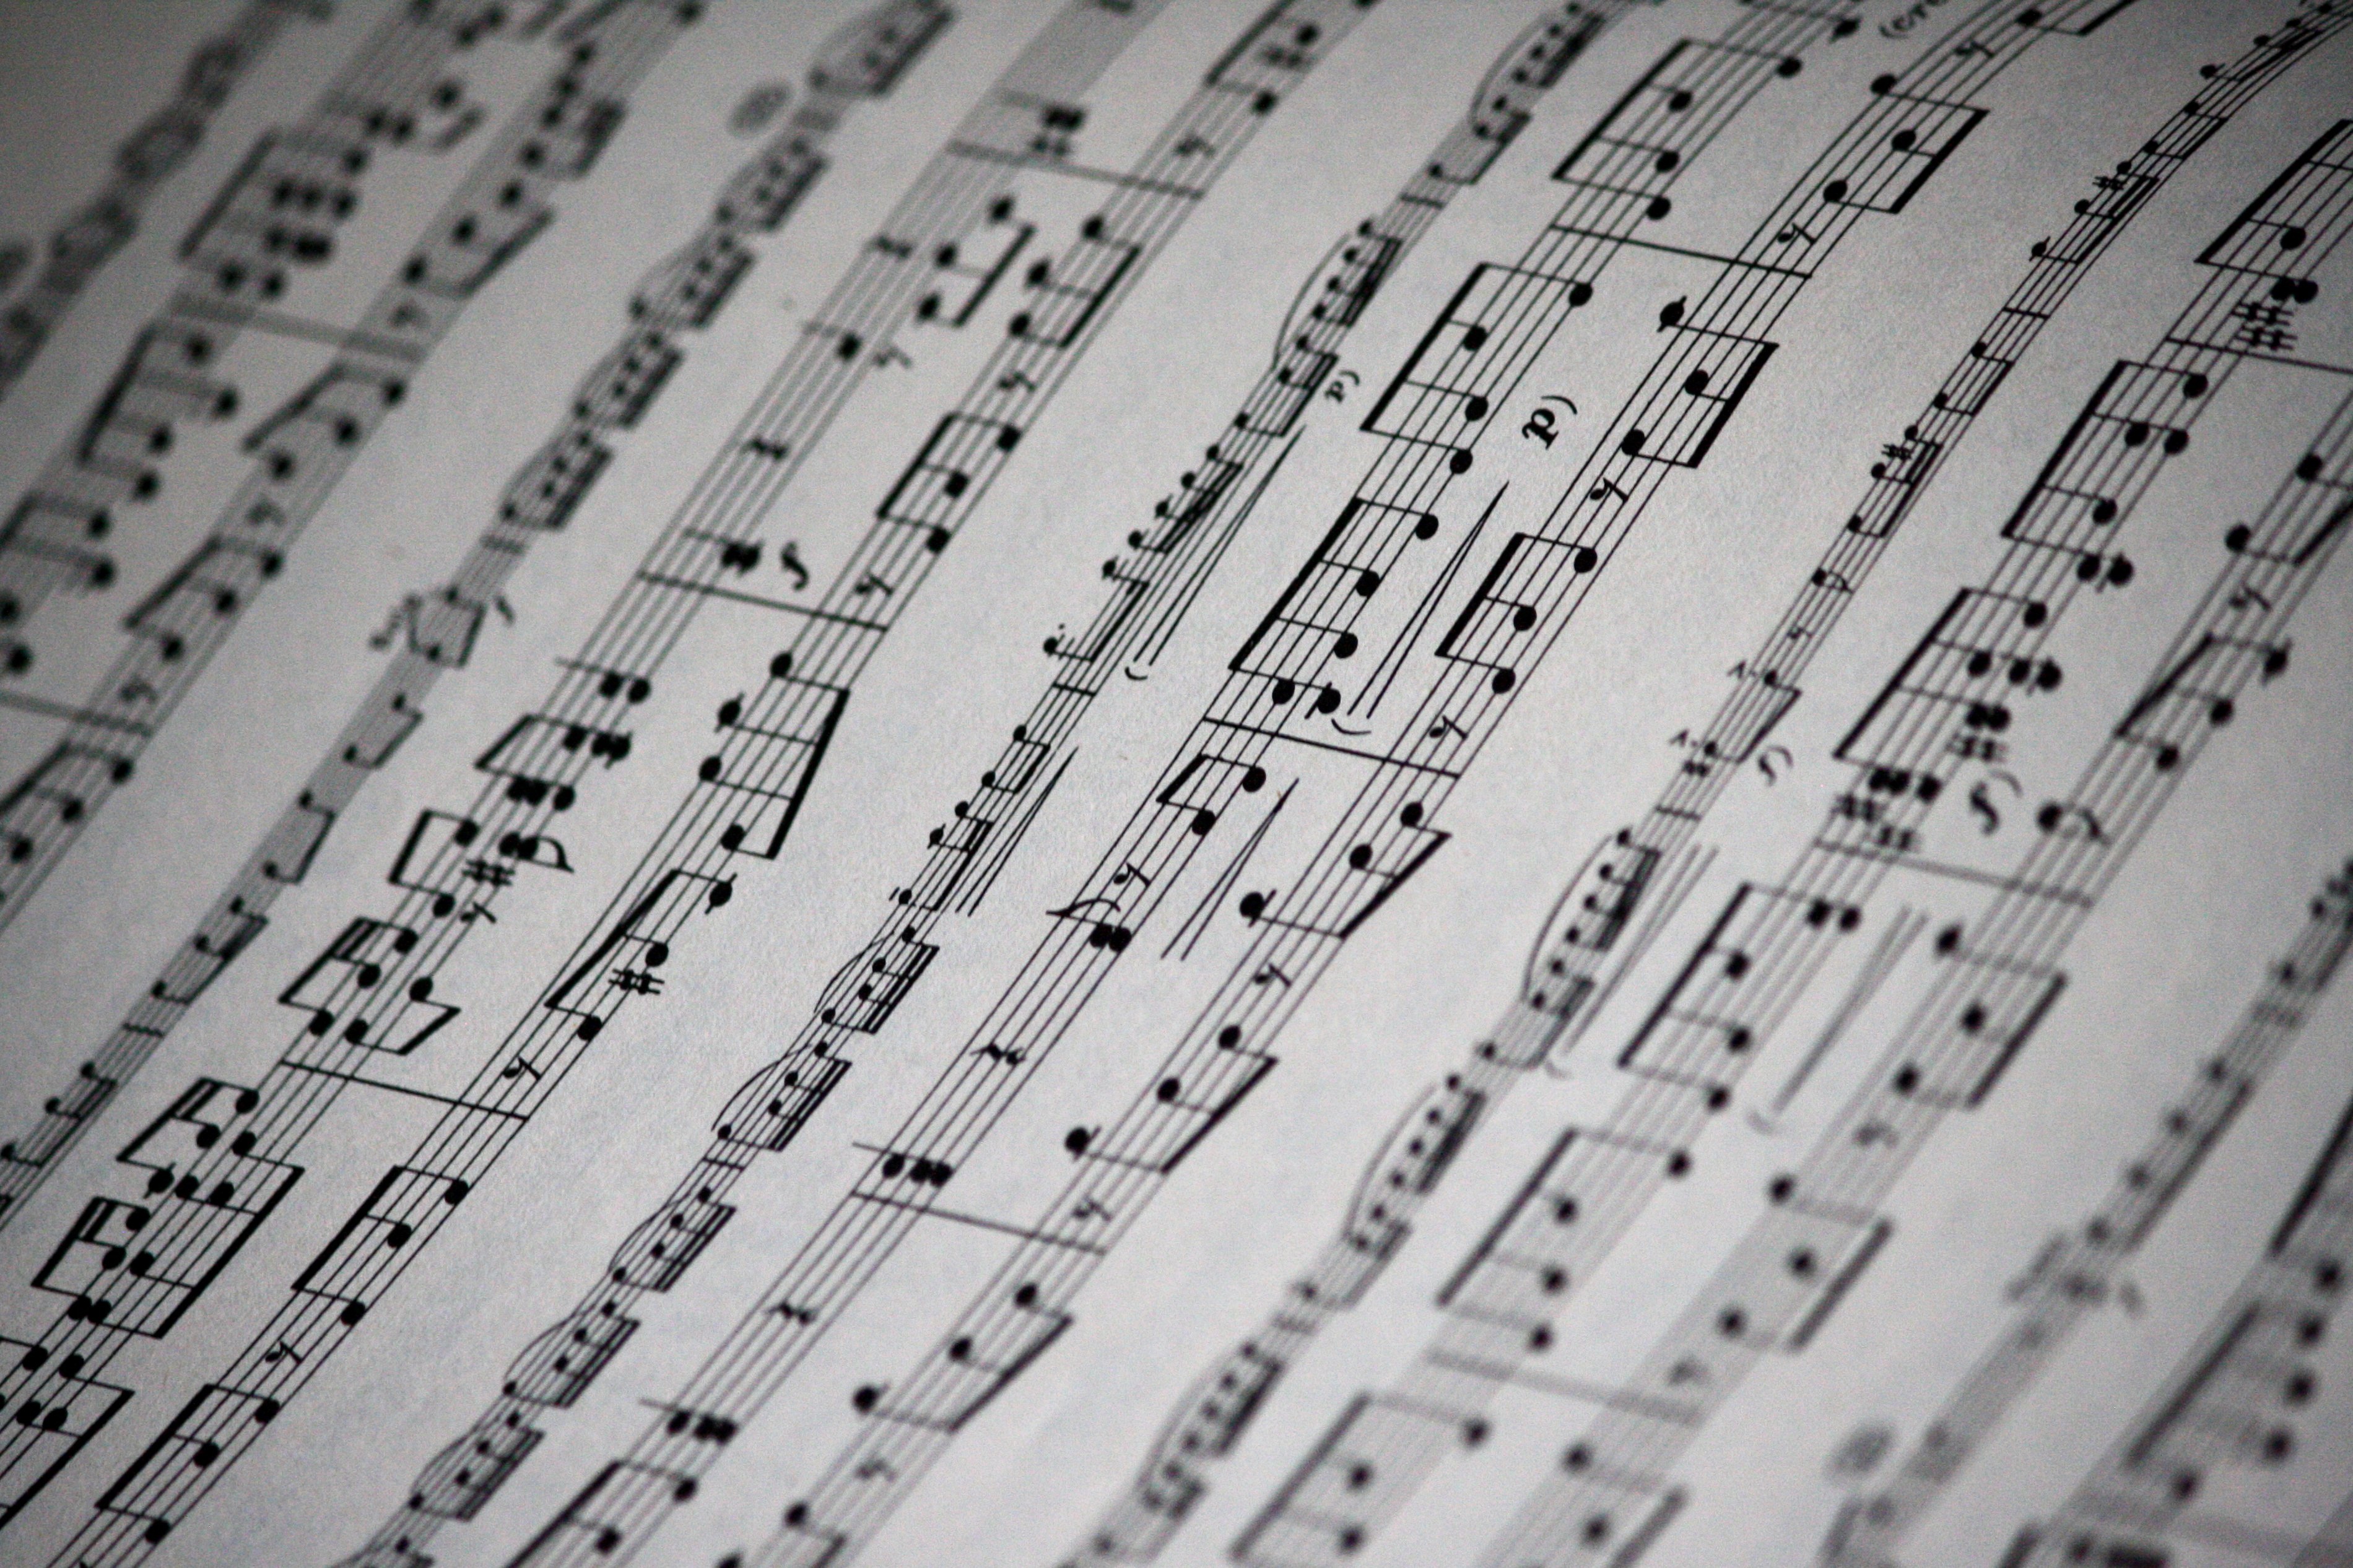
writing, music, black and white, texture, number, newspaper, pattern, line, piano, monochrome, sheet music, close up, font, shadows, background, text, handwriting, wallpaper, calligraphy, document, shape, composer, notes, partition, melody, music sheet, monochrome photography, ranges, musical composition